Forts of Capri

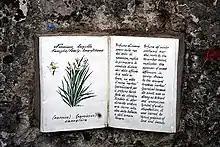
The majolica depicted here features a description of the daffodil.

The Pino fort starts on the rugged cliffs of Cala di Mezzo and overlooks the Cala di Tombosiello, forty meters above sea level. The construction, larger in size than those of Orrico and Mesola, was built for the purpose of controlling a large portion of territory; in fact, it is suitable for guarding the Cala di Mezzo to the north and the Cala del Limmo to the south.